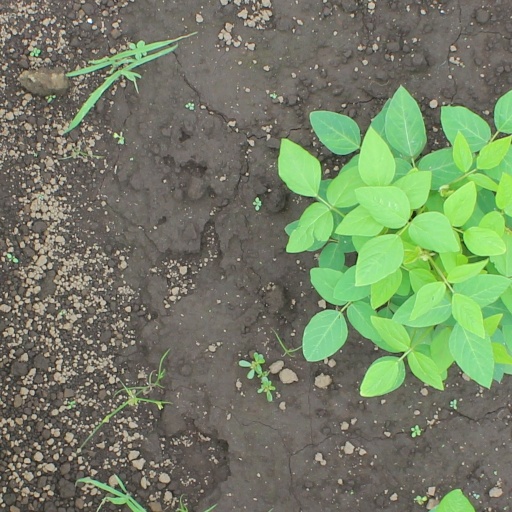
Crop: soybean